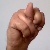
The image shows a hand gesture representing the letter 'N' in Indian Sign Language.